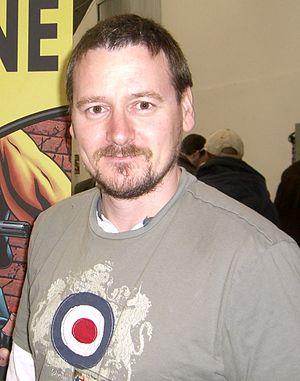
Michael « Mike » McKone est dessinateur britannique de comics.